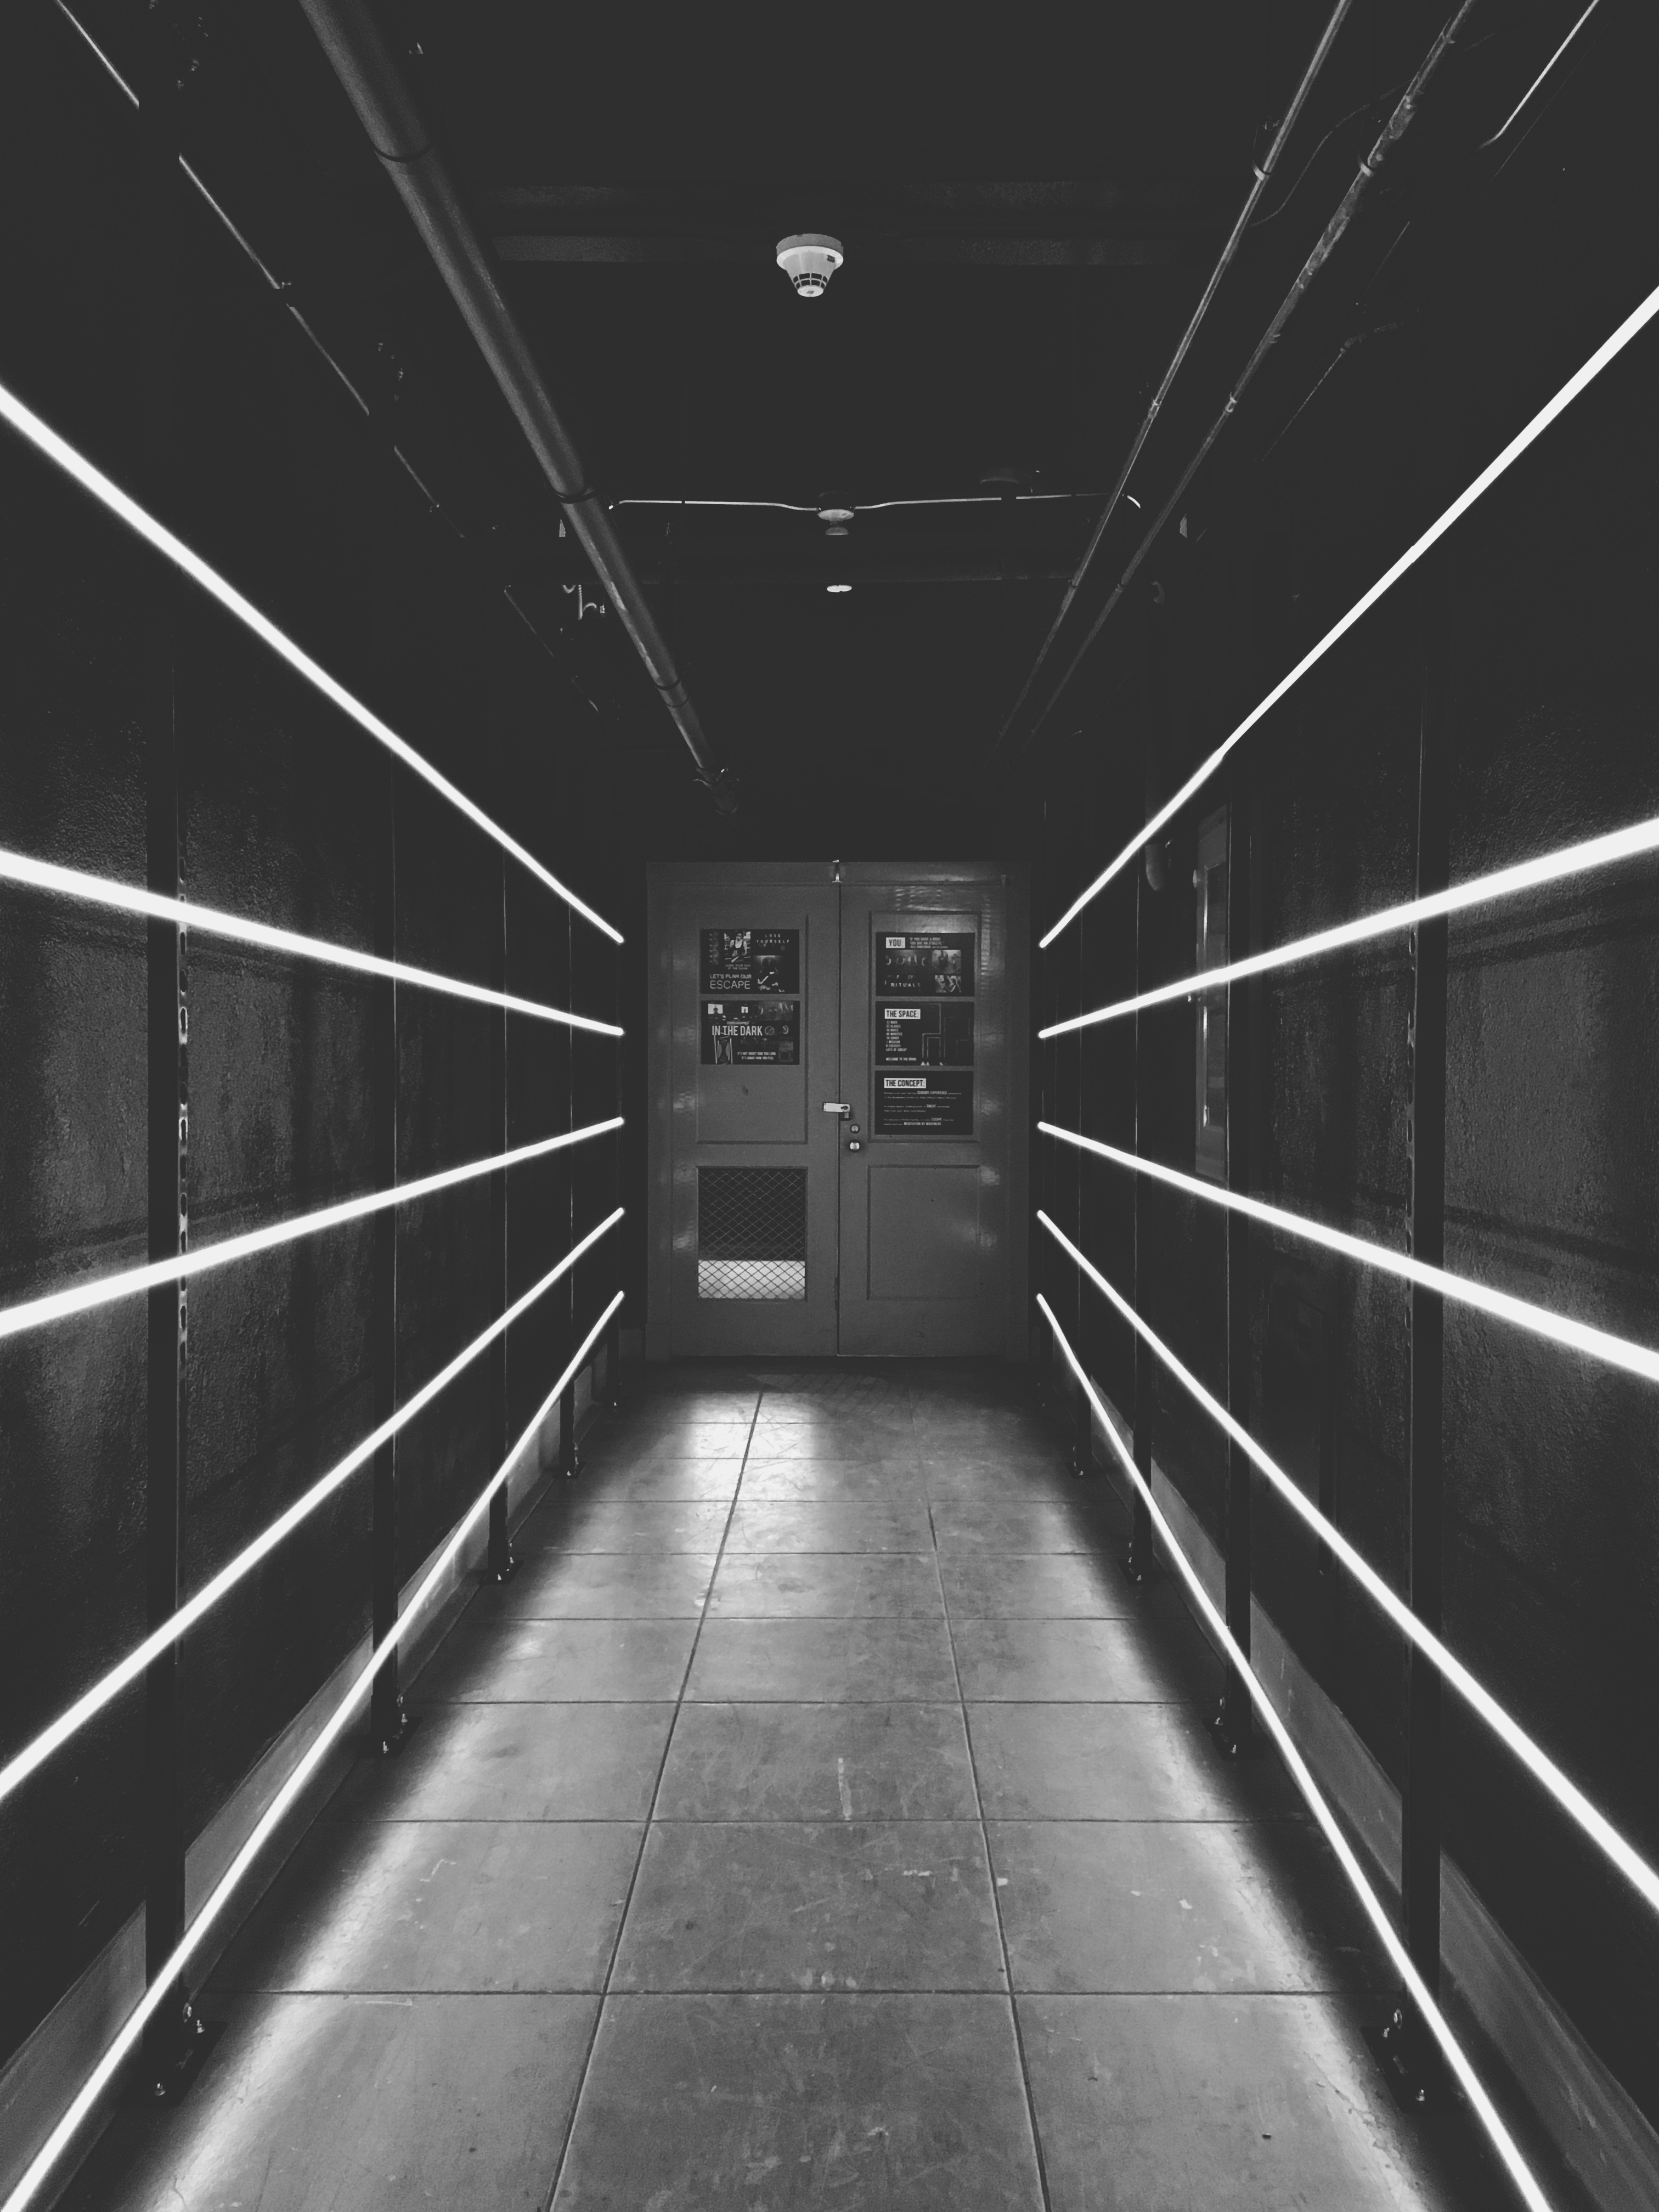
light, blur, black and white, tunnel, dark, subway, transport, line, hall, platform, darkness, black, monochrome, door, public transport, metro station, indoors, infrastructure, symmetry, hallway, tiles, monochrome photography, rapid transit